Combine painting

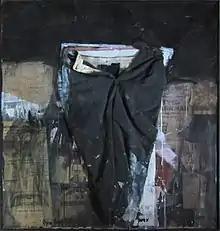
"Buksa mi" (My Pants), a 1968 Combine by Norwegian artist Bjørn Krogstad

Examples of Rauschenberg's "Combine paintings" include "Bed" (1955), "Canyon" (1959), and the free-standing "Monogram" (1955–1959). Critic John Perreault wrote "The Combines are both painting and sculpture–or, some purists would say, neither." Perreault praised the works for being memorable, photogenic, and able to "stick in the mind" as well as "surprise and keep on surprising."